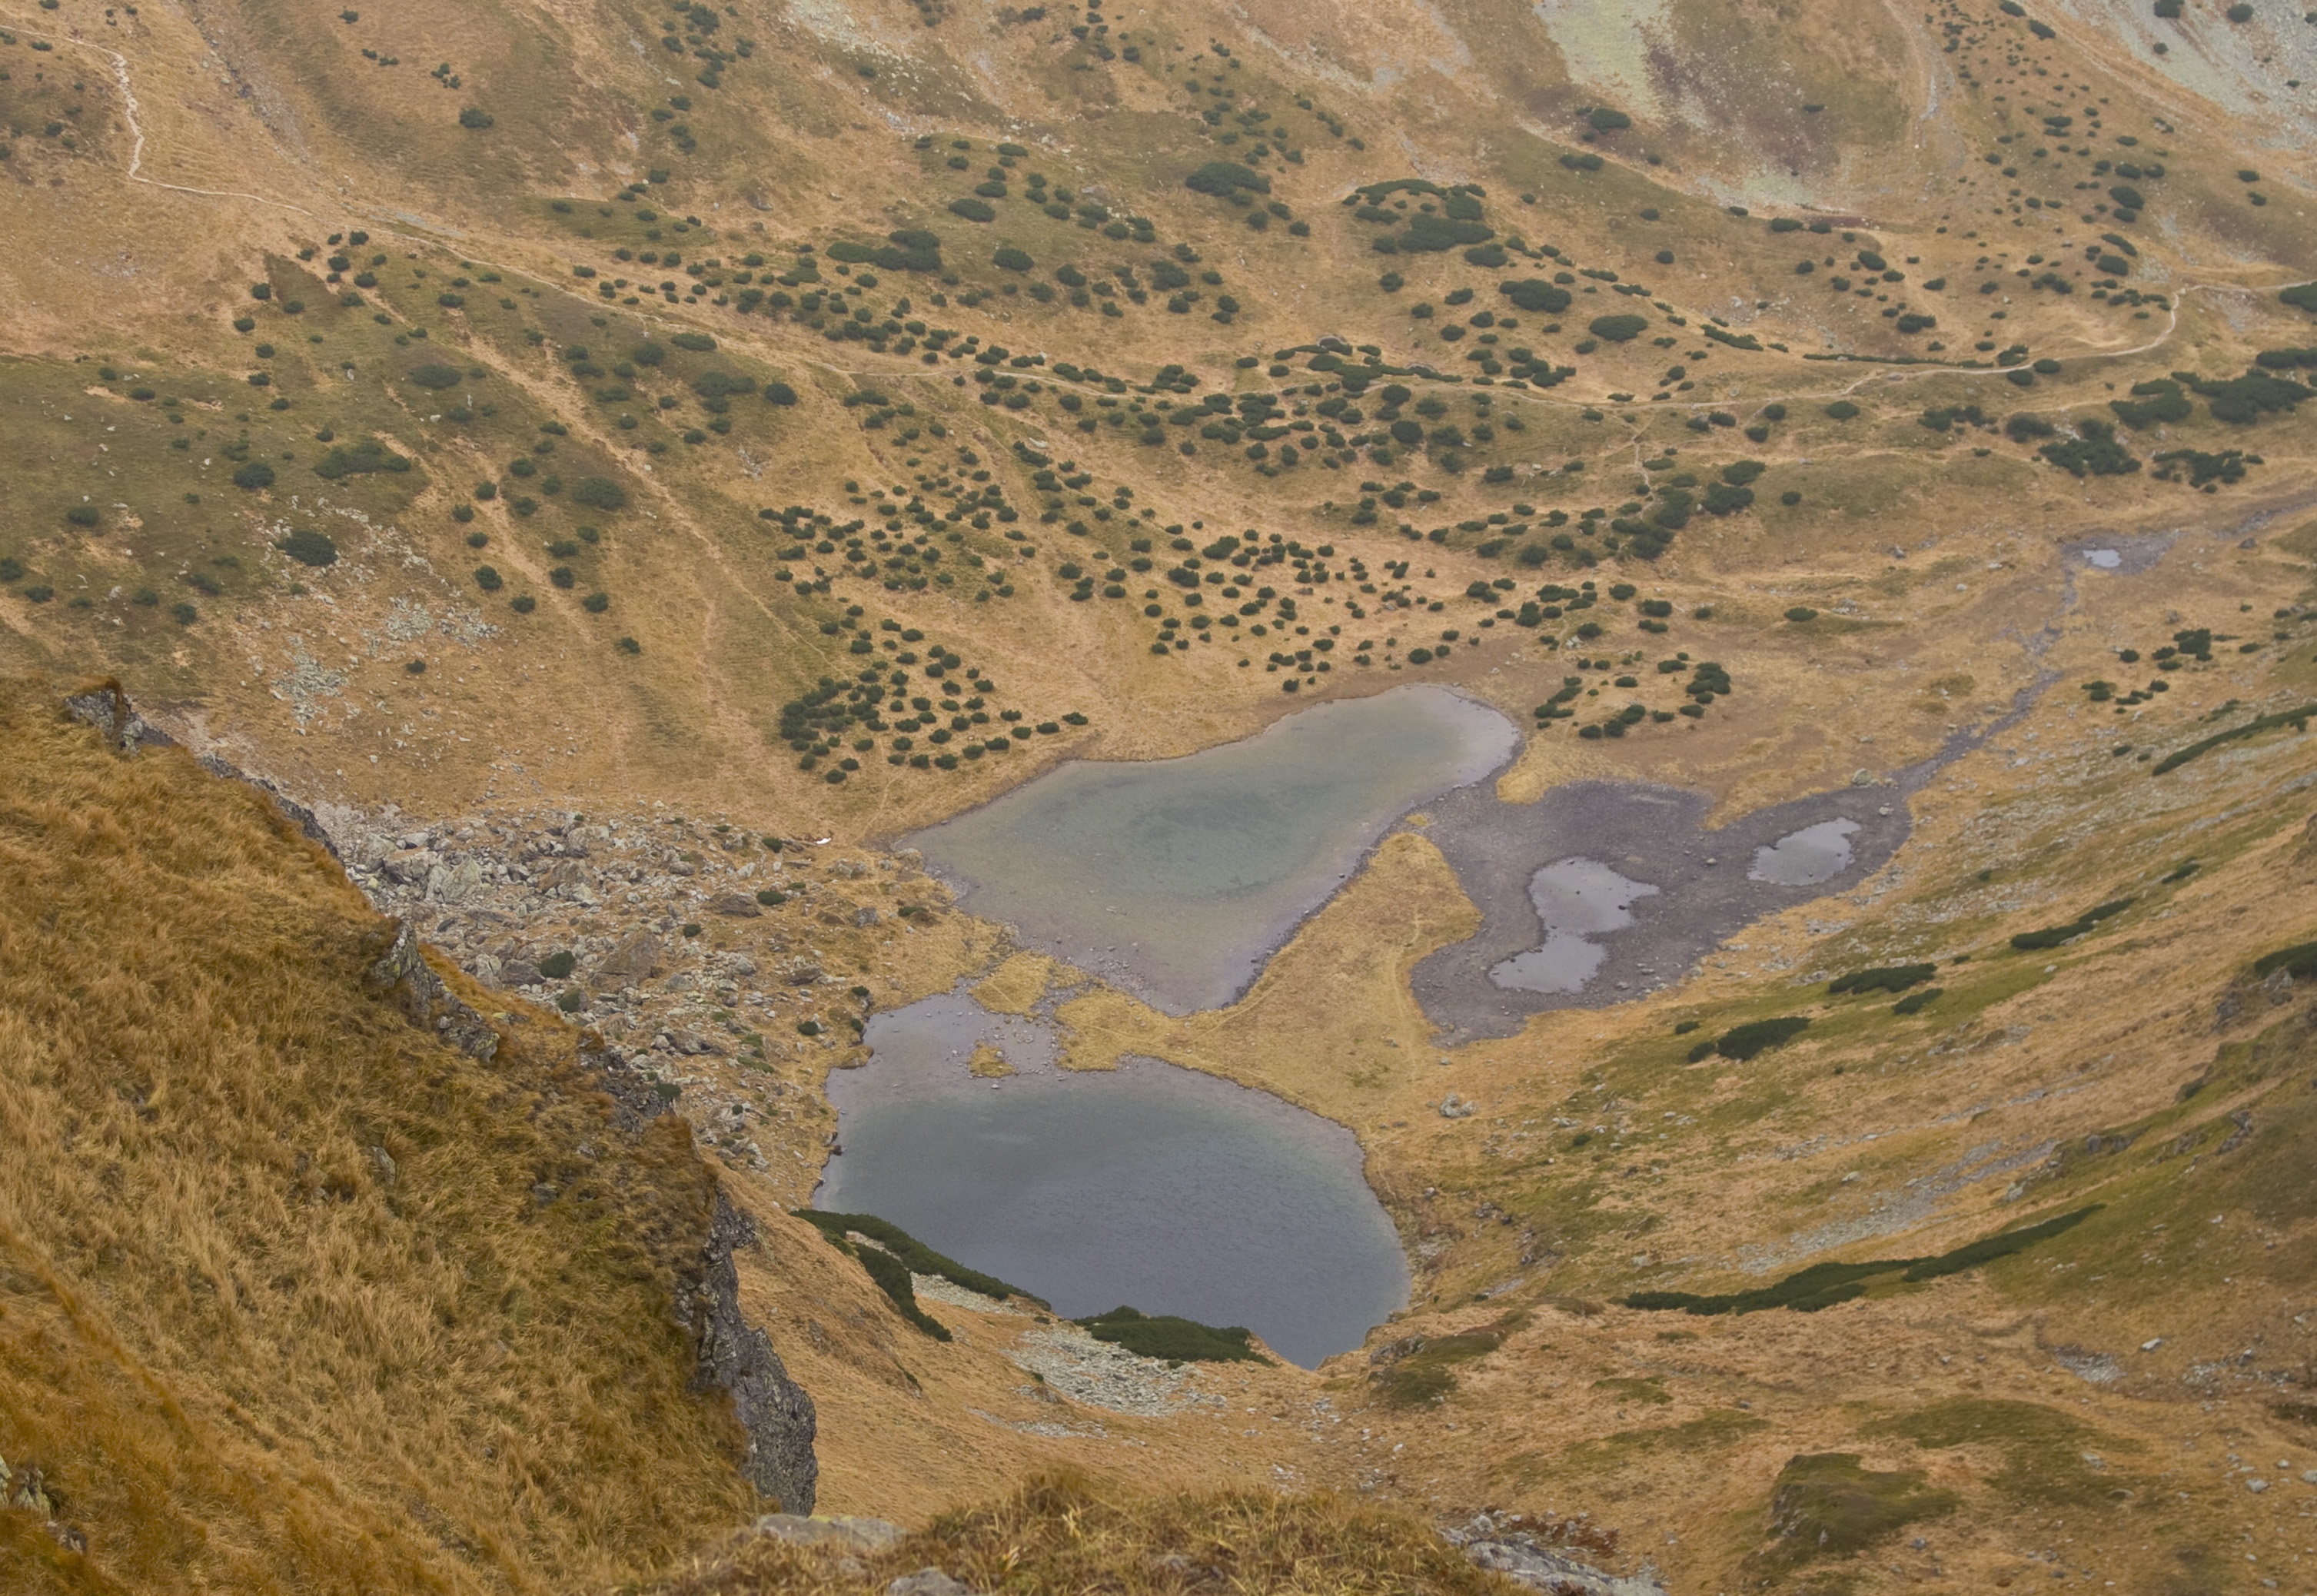
landscape, nature, grass, rock, mountain, lake, valley, pond, soil, terrain, top view, geology, mountains, poland, plateau, fell, polish, tatry, wadi, tundra, moraine, joints, aerial photography, western tatras